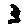
Label: 3